Halakha

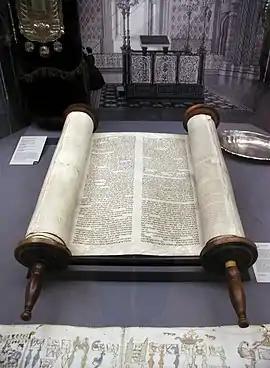
Sefer Torah at Glockengasse Synagogue (museum exhibits), Cologne

This division between revealed and rabbinic commandments may influence the importance of a rule, its enforcement and the nature of its ongoing interpretation. Halakhic authorities may disagree on which laws fall into which categories or the circumstances (if any) under which prior rabbinic rulings can be re-examined by contemporary rabbis, but all Halakhic Jews hold that both categories exist and that the first category is immutable, with exceptions only for life-saving and similar emergency circumstances.